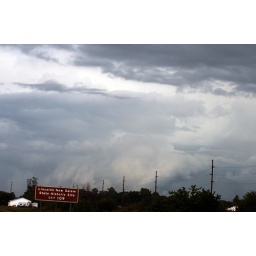
Massive wall cloud NE of Wlliamsville,IL EF3 tornado was embedded in broad circulation.